Arequipa

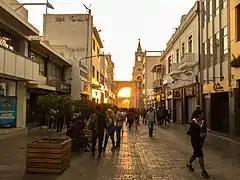
Downtown scenery at Mercaderes street.

On 31 August 1882, following the occupation of Lima during the War of the Pacific, President Lizardo Montero Flores arrived in Arequipa and declared it the capital of Peru, which changed back to Lima after its occupation ended in 1823. On 22 April 1883, Montero installed a National Congress which was located at Independence College, also counting military support from a local army and important financial support from quotas and taxes coming from the economic elite and the southern agricultural districts. However, on 25 October 1883, a popular uprising overthrew the government of President Montero, who managed to escape to La Paz. Four days later, with support from city authorities, Chilean troops occupied Arequipa until August 1884.